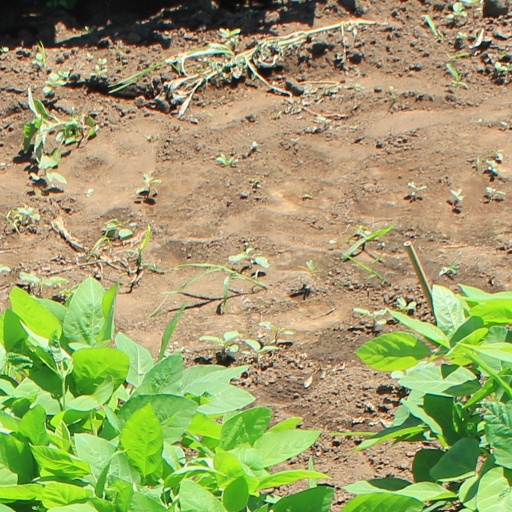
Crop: soybean